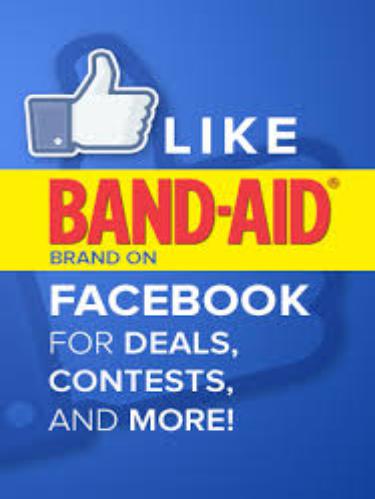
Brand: band-aid
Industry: Medical